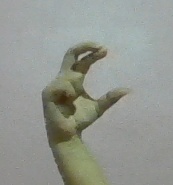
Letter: thal